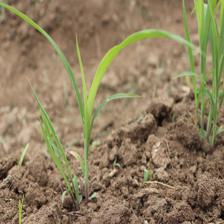
Label: Sorghum